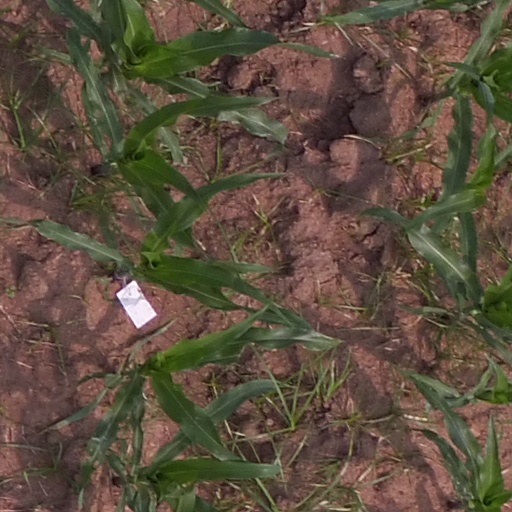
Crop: maize; corn